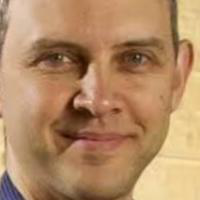
Age group: age 31-40